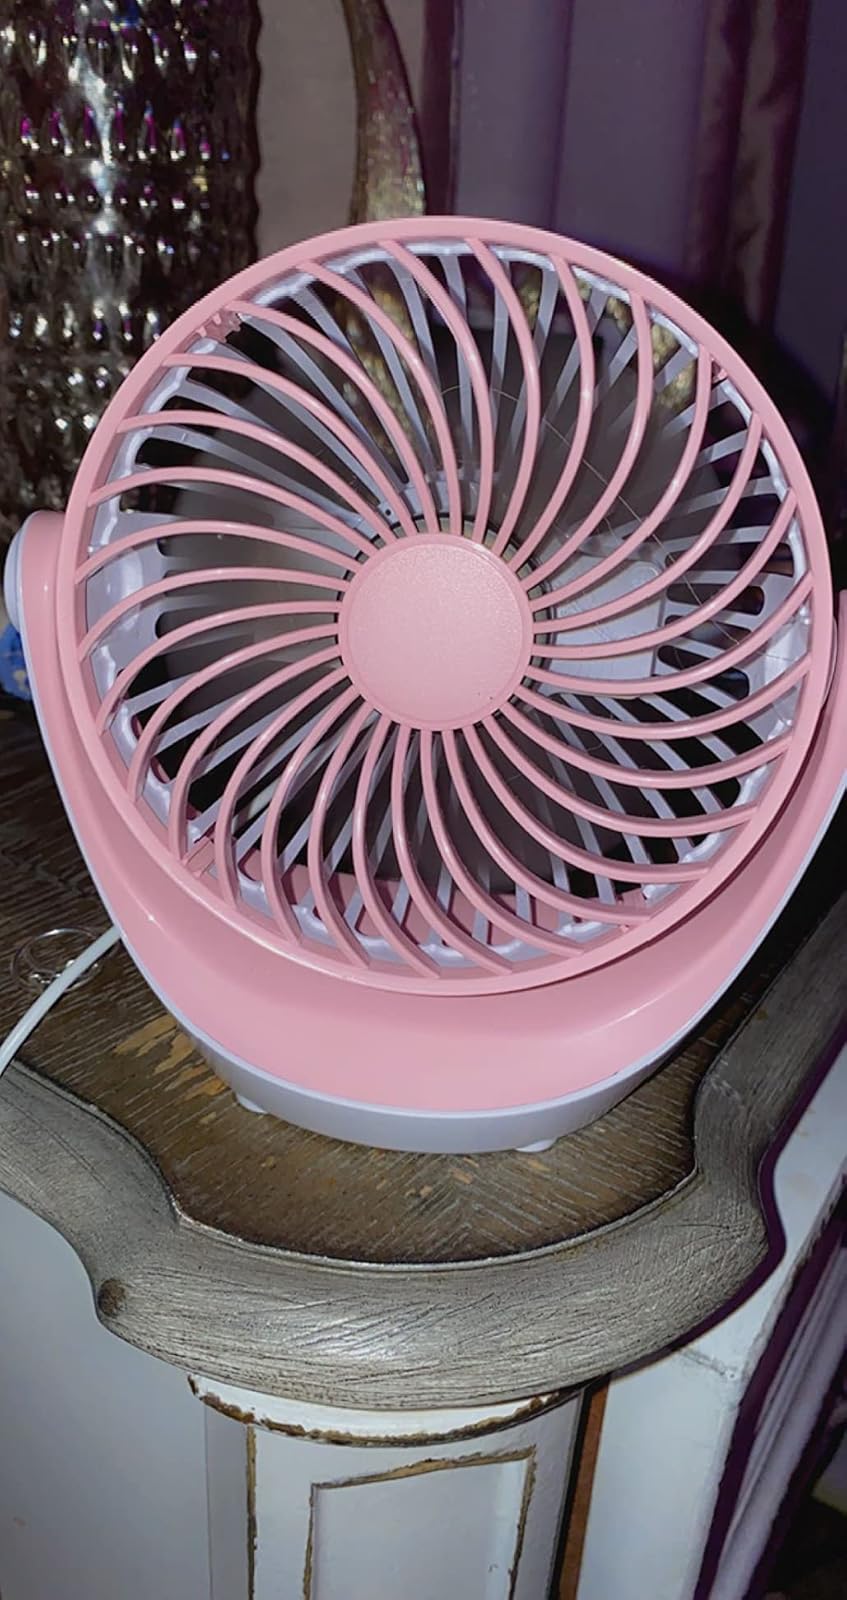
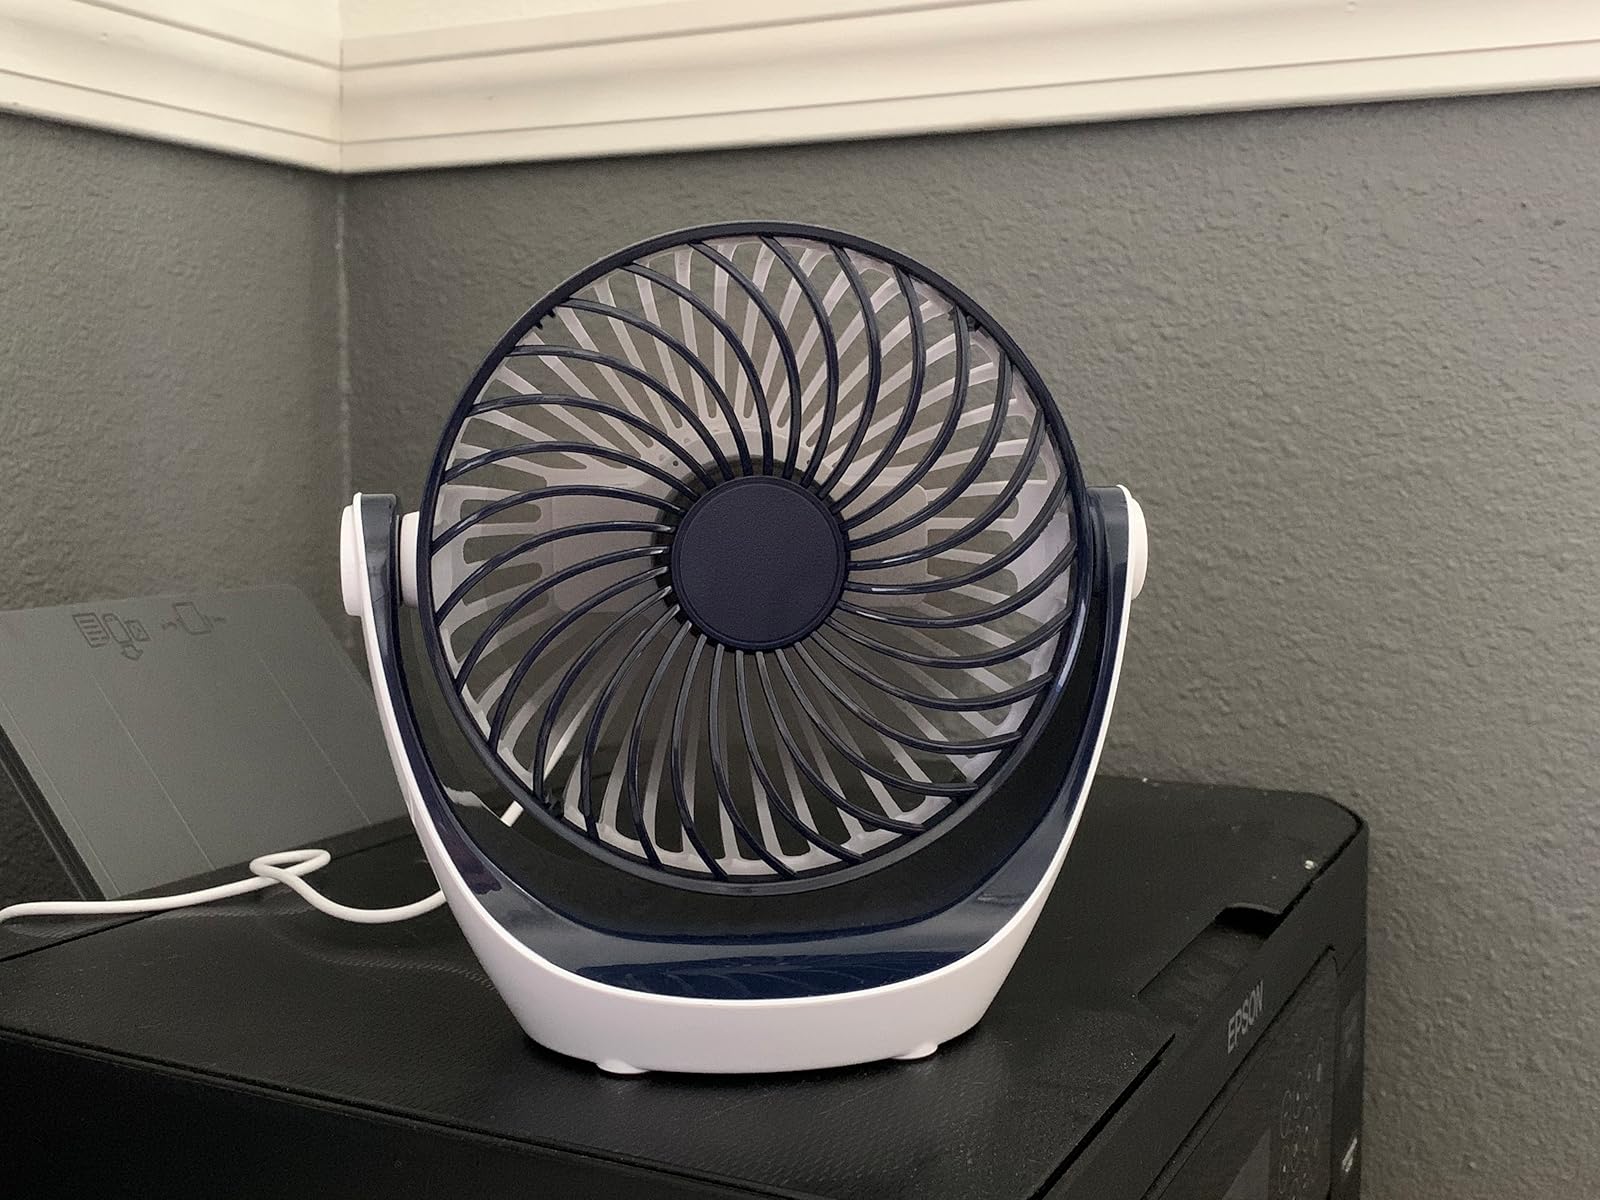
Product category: fan
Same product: no